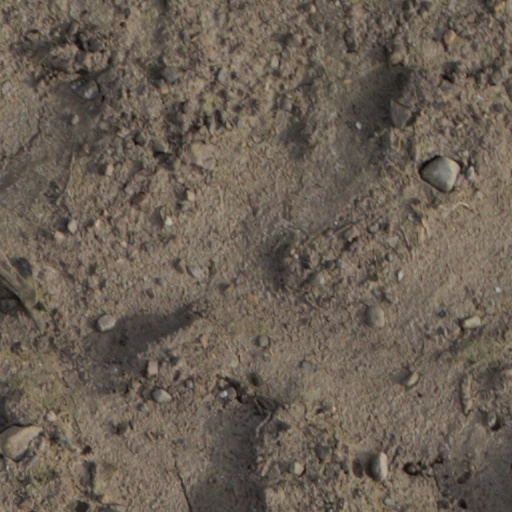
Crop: wheat